James William Dodd

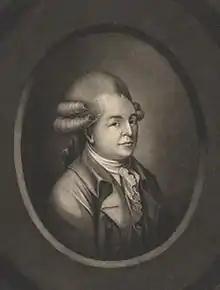
James William Dodd, 1779 engraving by Robert Laurie after Robert Dighton

Born in London about 1740, he is said to have been the son of a hairdresser. He was educated at the grammar school in Holborn. A success in a school performance of the "Andria" of Terence decided him to become an actor.